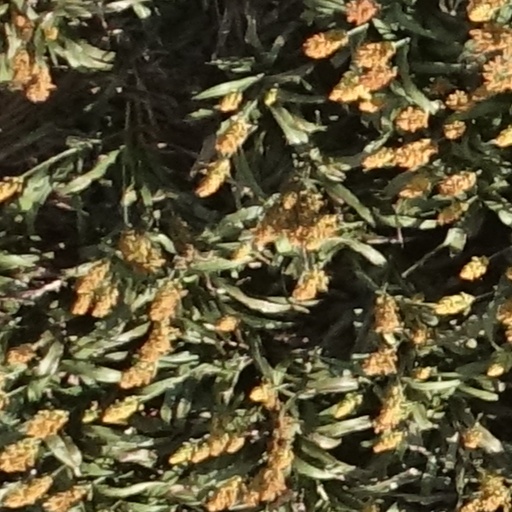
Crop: sorghum